History of science and technology in Spain

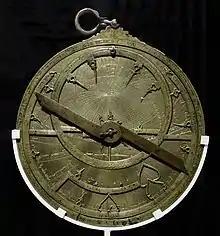
, constructed in Toledo in 1067. Museo Arqueológico Nacional.

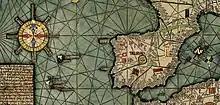
Excerpt from the "Atlas catalán" de Cresques Abraham, 1375

It was in the Iberian peninsula that medieval science saw some of its greatest developments. These were achieved under both Christian and Muslim rule, with an important Jewish contribution. Already during the "Dark Ages", some of the few scholars were located within the Visigothic kingdom of Toledo and Hispanic monasticism: in particular San Isidoro with his Etymologiae.